Jasper Carrott

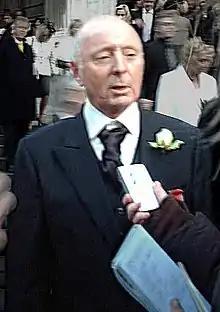
Carrott in 2006

Robert Norman Davis (born 14 March 1945), known by his stage name, Jasper Carrott, is an English comedian, writer, actor, singer and television presenter. His credits include "An Audience With Jasper Carrott" (1978), "The Secret Policeman's Other Ball" (1982),